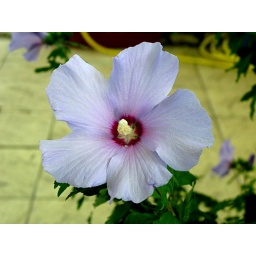
This photograph of a beautiful white hibiscus was taken at a bed and breakfast in Chateauneuf de Gadagne, France.